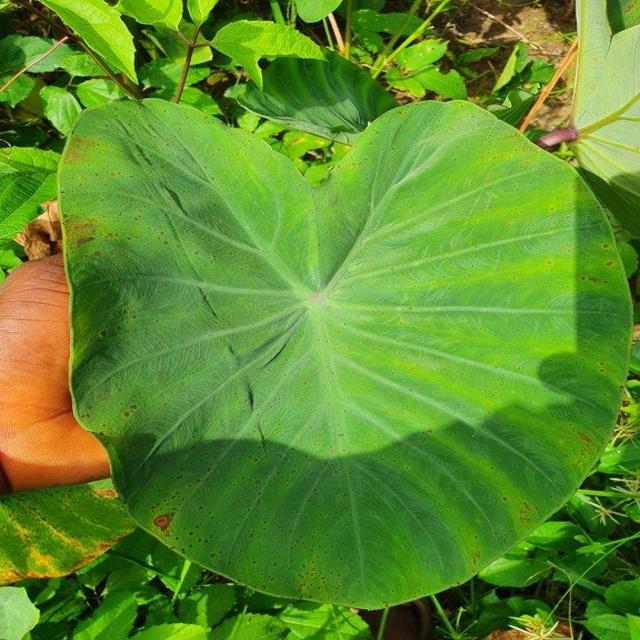
Label: Healthy